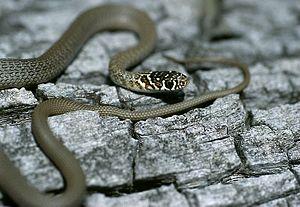
La couleuvre verte et jaune, Hierophis viridiflavus, est une espèce de serpents de la famille des Colubridae. Elle est parfois nommée cinglard ou fouet.
La Couleuvre à collier, à différencier désormais de la Couleuvre helvétique, est une espèce de serpents de la famille des Natricidae, qui vit au-delà du Rhin et en Europe du Nord. Elle peut arborer des couleurs allant du gris au noir, en passant par le brun et le verdâtre, mais elle est généralement reconnaissable au motif clair qu'elle porte sur la nuque et qui lui a valu son nom vernaculaire. Sa taille varie de 65 cm à plus de 1,40 m, les femelles étant plus grandes que les mâles.